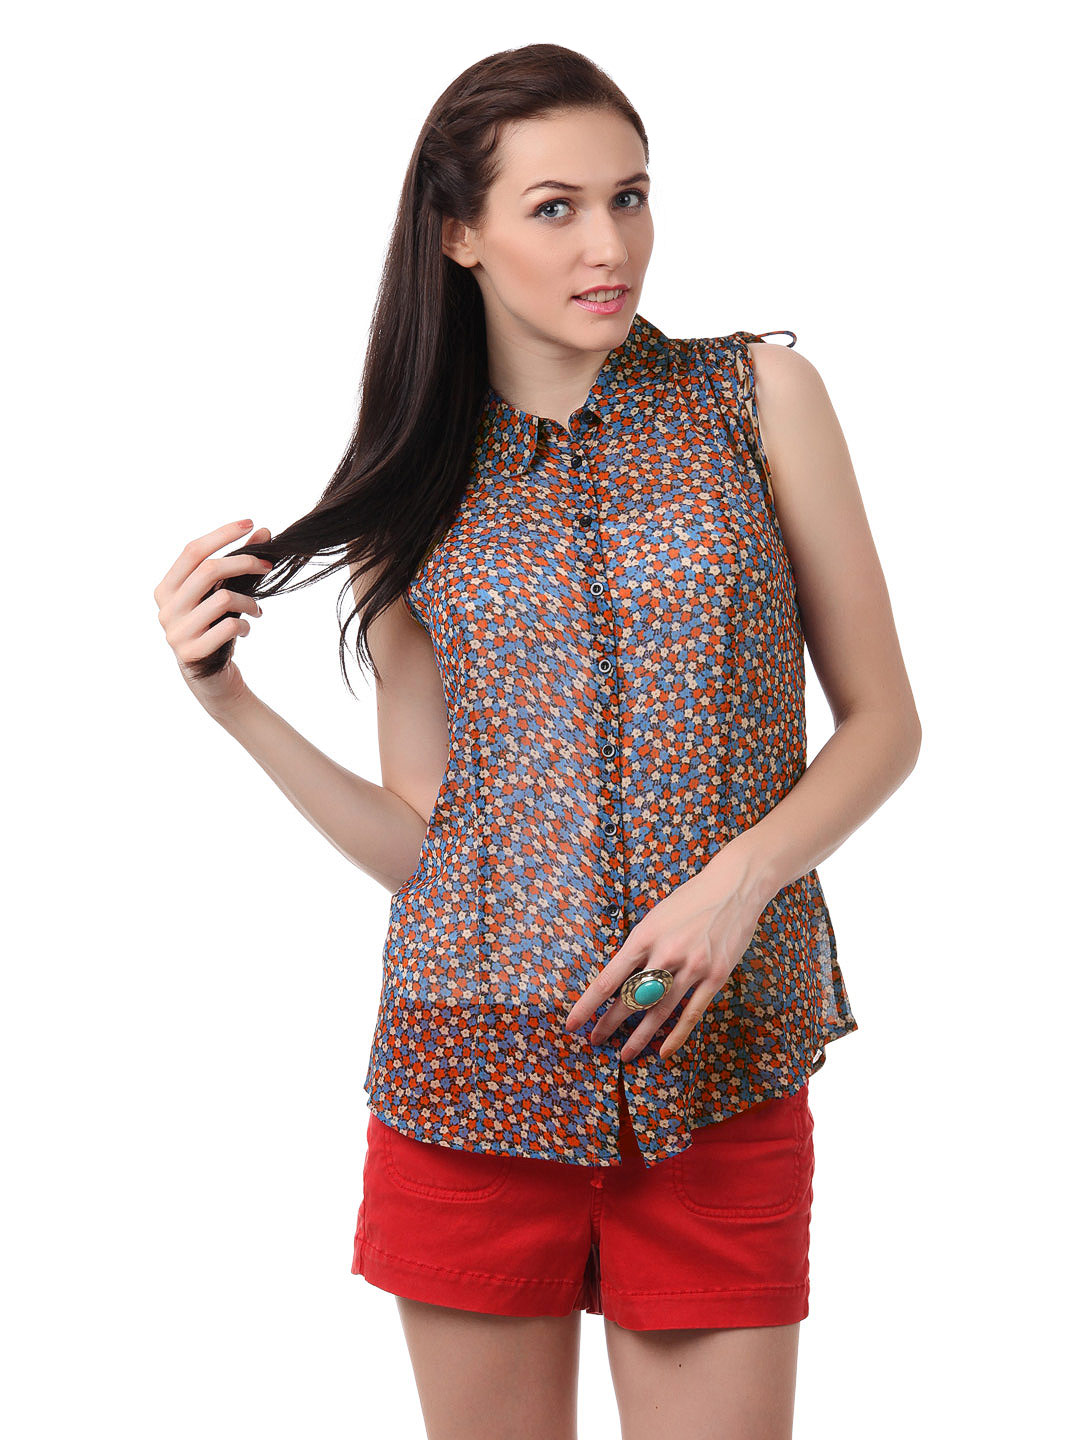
French Connection Women Blue Shirt
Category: Apparel / Topwear / Shirts
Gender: Women
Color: Blue
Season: Summer 2012
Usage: Casual